John Bell (Scottish actor)

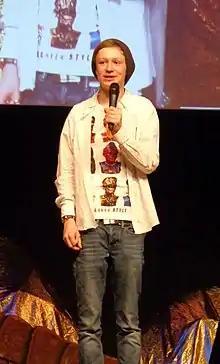
Bell at the "Hobbitcon III" convention in Bonn, Germany, on 5 April 2015

John Hunter Bell (born 20 October 1997) is a Scottish actor. He has played Bain in two instalments of " The Hobbit" film series, "Young Ian" Murray in the Starz television series "Outlander", Angus in "Battleship", Helius in "Wrath of the Titans" and Toby Coleman in "Tracy Beaker Returns".